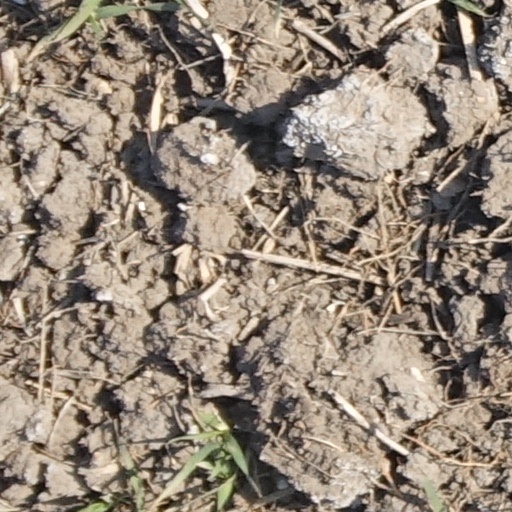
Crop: wheat